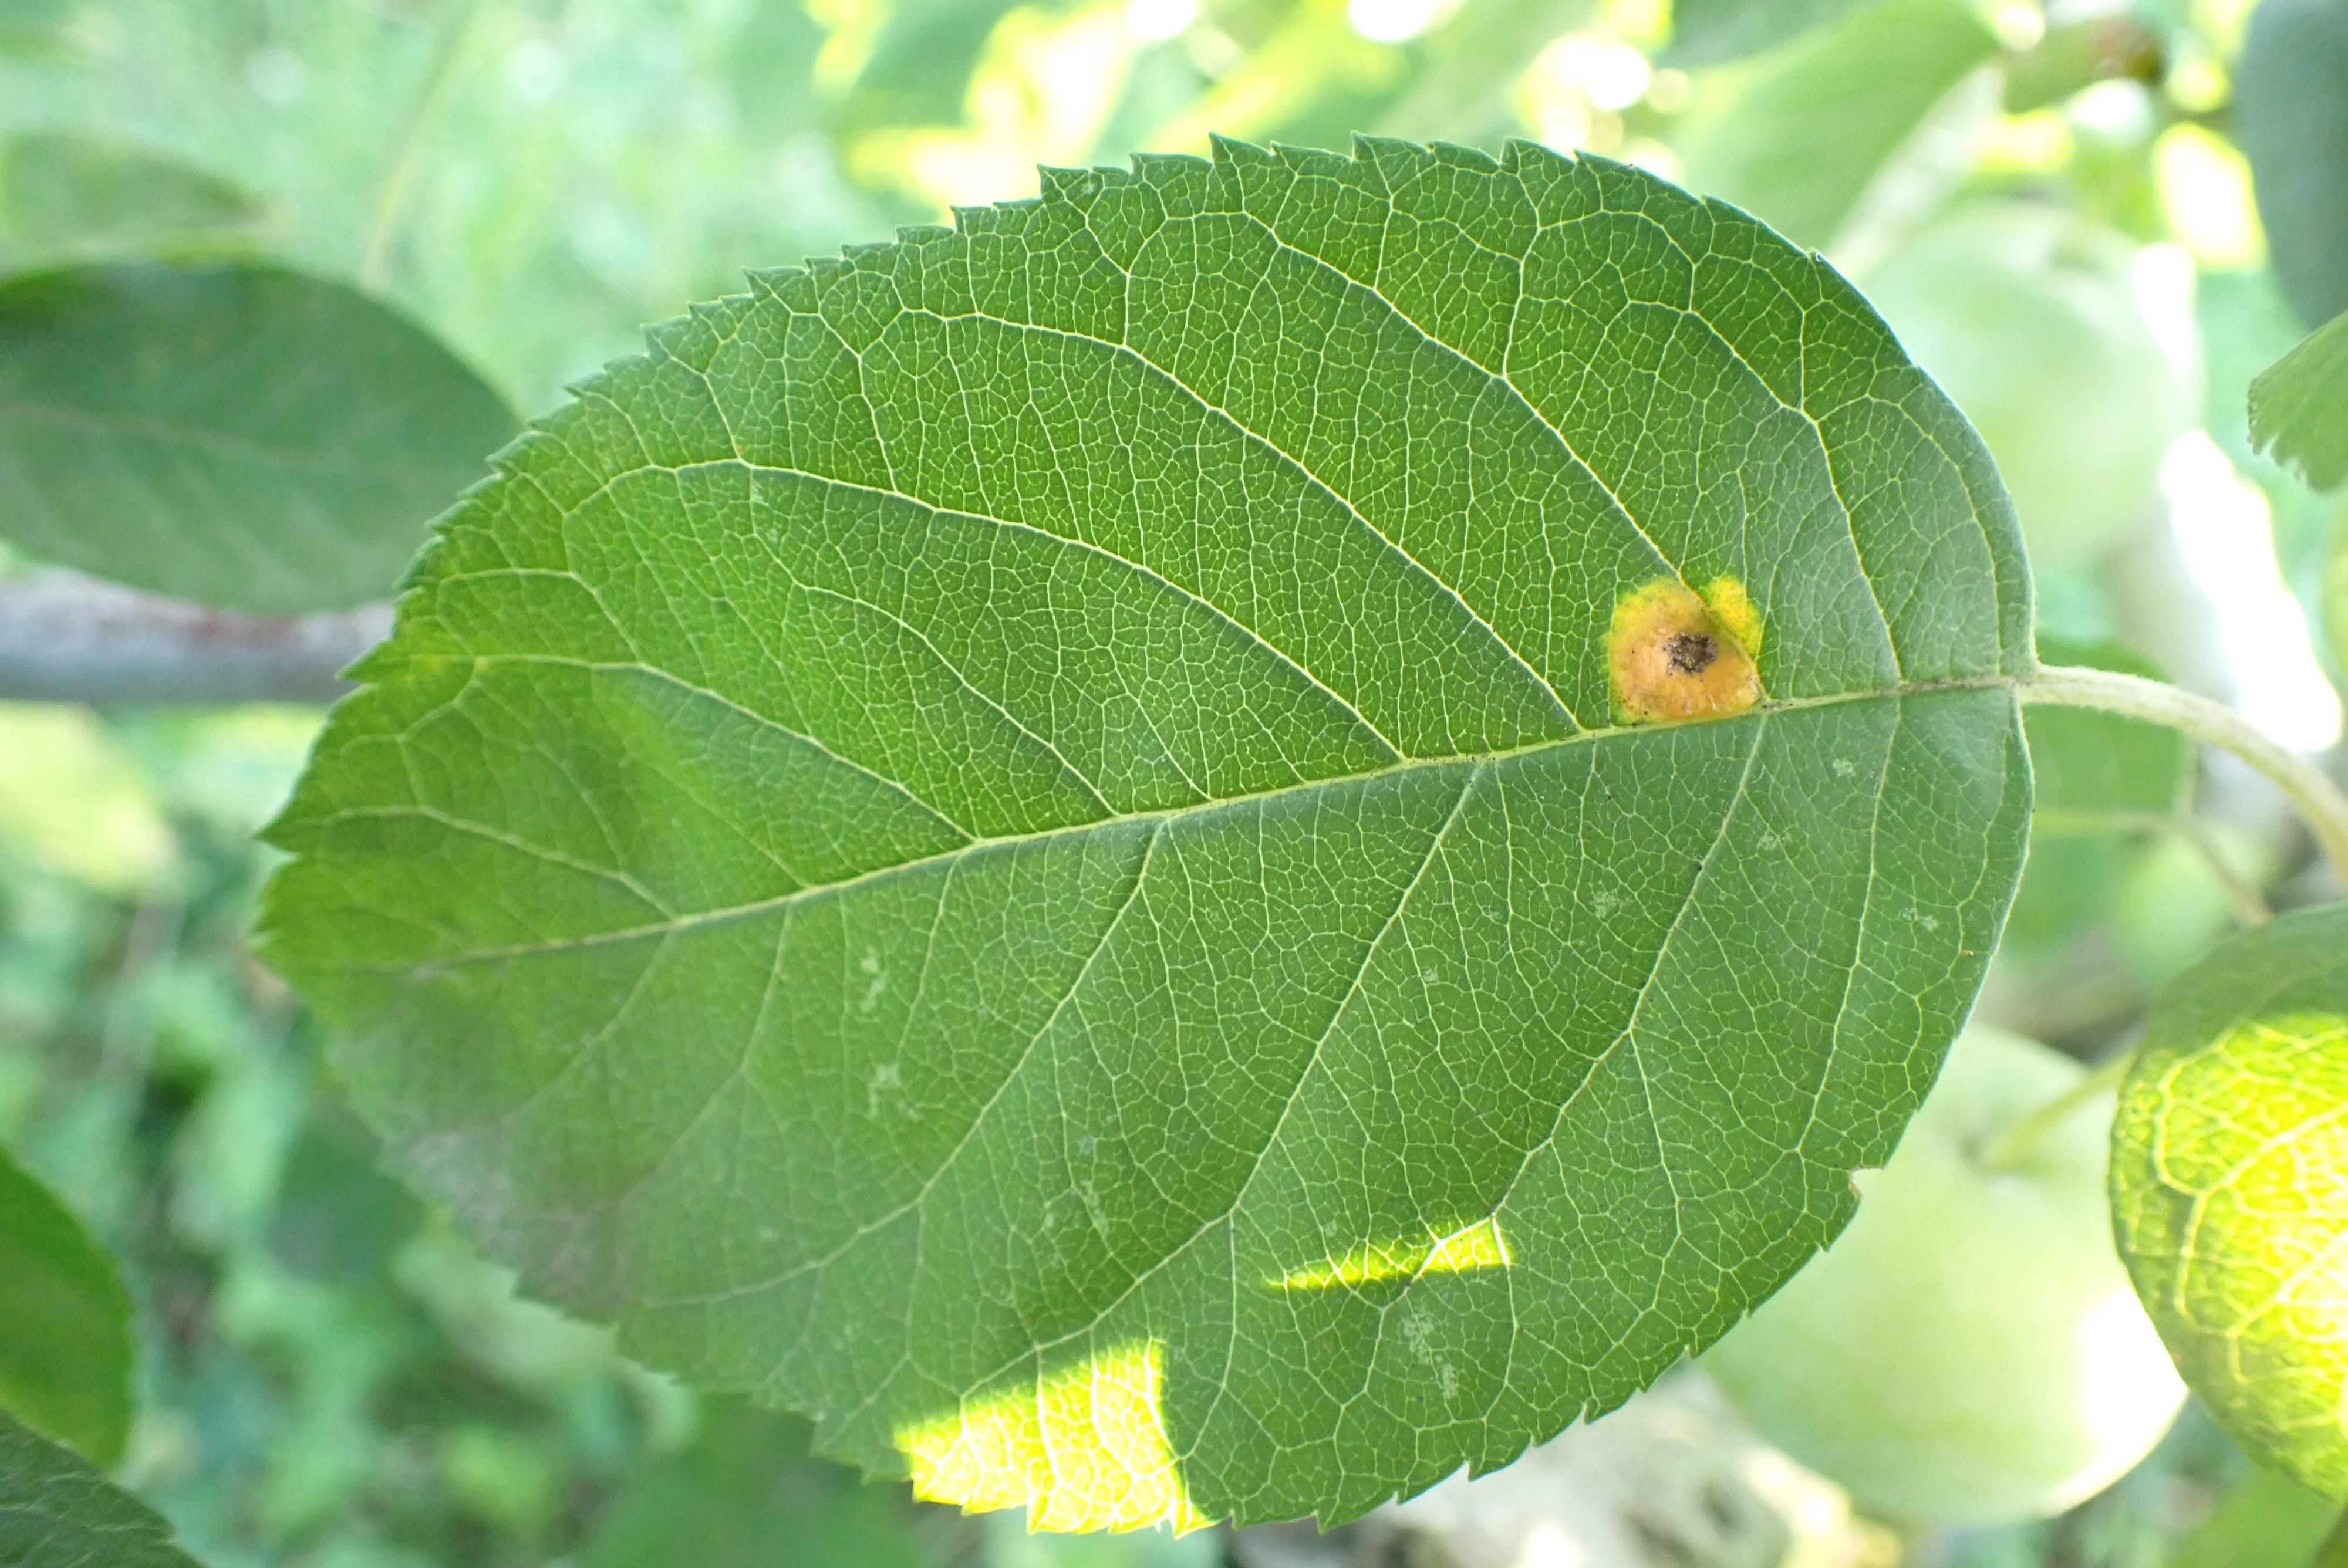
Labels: rust